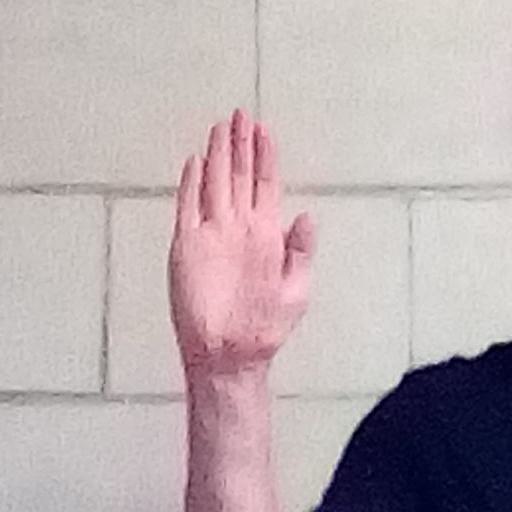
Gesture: stop